Jolly Joker (venues chain)

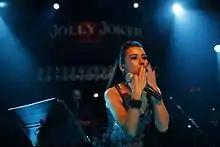
Tuğba Yurt performing at Jolly Joker in Istanbul, 2015

Jolly Joker is an entertainment chain in Turkey that started in Antalya. It has nine locations: two in Istanbul and one in Adana, Ankara, Antalya, Bursa, İzmir, Gaziantep, and Mersin, respectively. The venues host many concerts attended by famous Turkish artists, as well as entertainment parties.